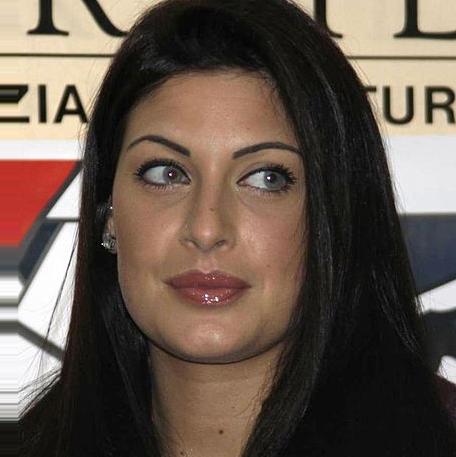
Age: 19